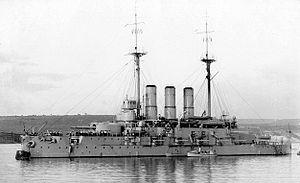
L’Evstafii est un cuirassé pré-Dreadnought construit pour la Marine impériale de Russie, navire de tête de sa classe. Au cours de la Première Guerre mondiale, il fut le fleuron de la Flotte de la mer Noire. Ce cuirassé était une version élargie du Potemkine avec une augmentation du blindage et de 4 canons de 203 mm.
La classe Evstafii est une classe de deux cuirassés Pré-Dreadnoughts construits pour la Marine impériale de Russie au début du XXᵉ siècle. Ils prennent tous les deux part à la Première Guerre mondiale avec la flotte de la mer Noire.